Seipsville Hotel

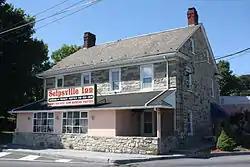
Seipsville Hotel in Palmer Township, Pennsylvania in August 2013

The Seipsville Hotel, also known as Seip's Hotel, Seip's Tavern, and the Seipsville Rib House, is an historic, American inn and tavern that is located in Palmer Township in Northampton County, Pennsylvania, United States.